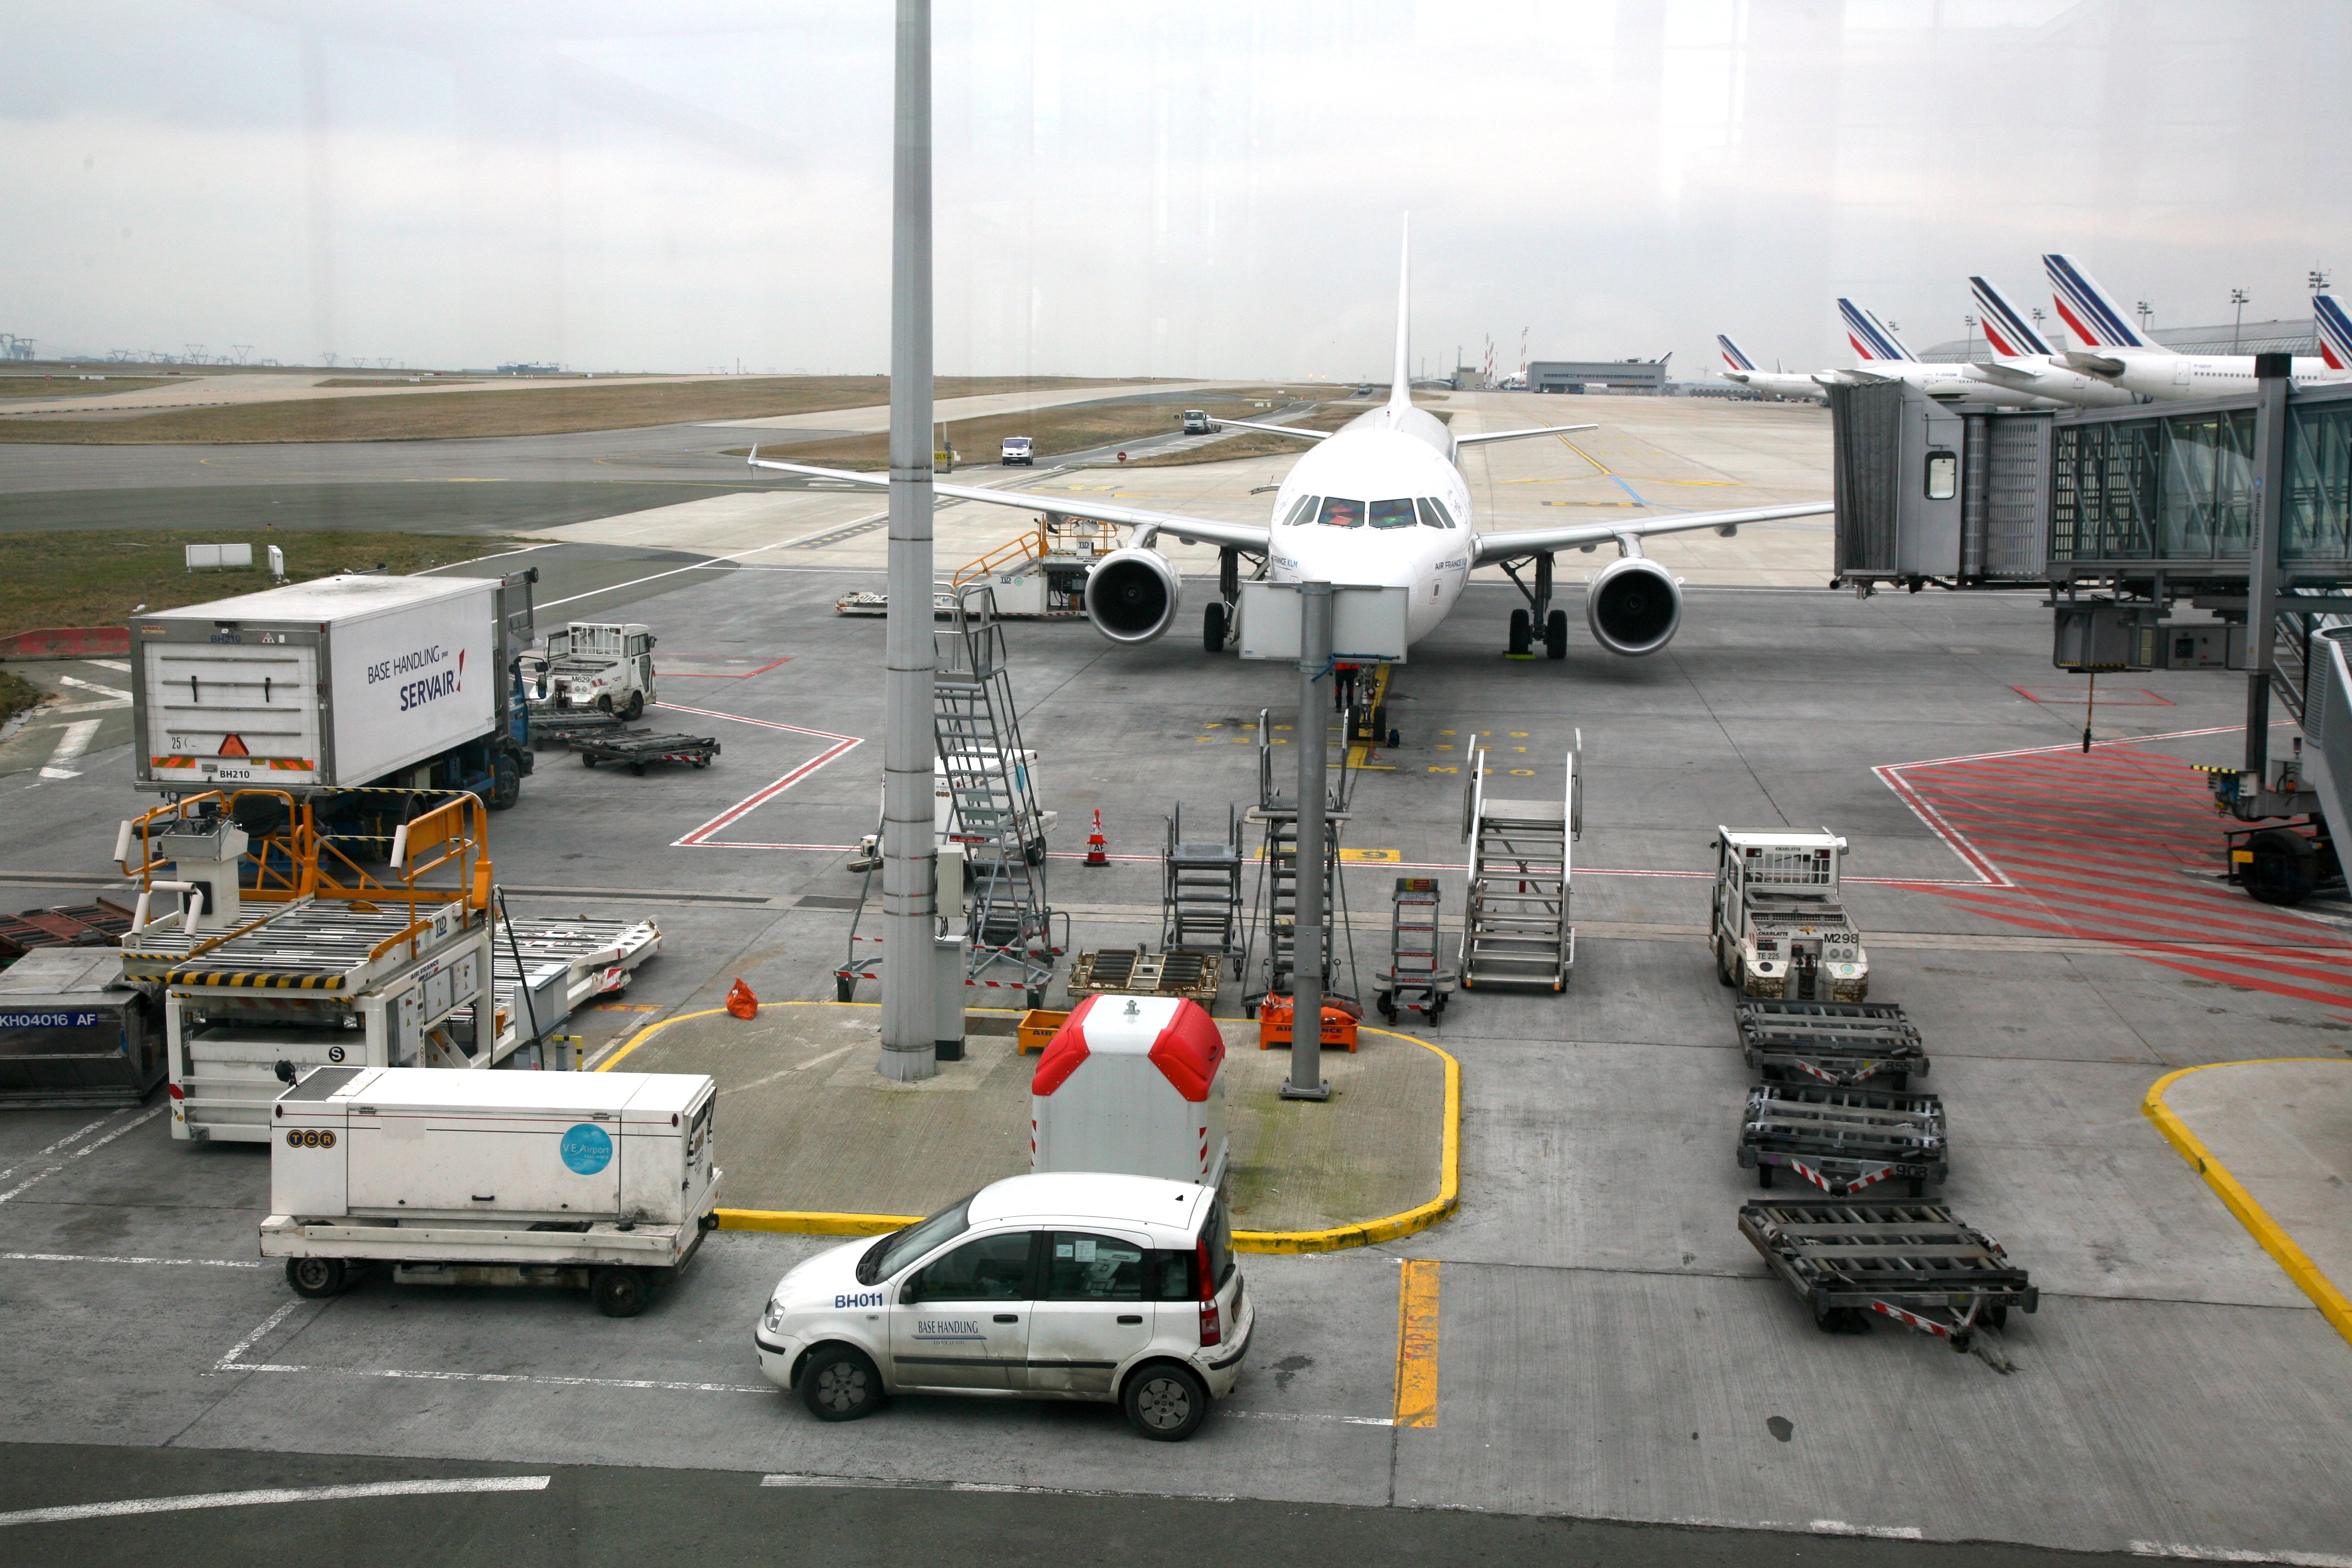
paris, airport, airplane, aircraft, transport, france, vehicle, airline, aviation, infrastructure, boarding, 5d, flughafen, letiste, canon5d, lotnisko, aeroporto, aeropuerto, flyplass, cdg, charlesdegaulleairport, flygplats, lentokentt, terminal2e, lapanganterbang, aeroportul, a roport